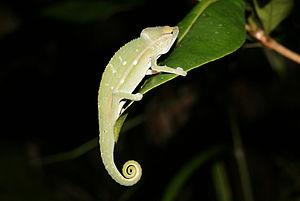
Calumma gastrotaenia est une espèce de sauriens de la famille des Chamaeleonidae.